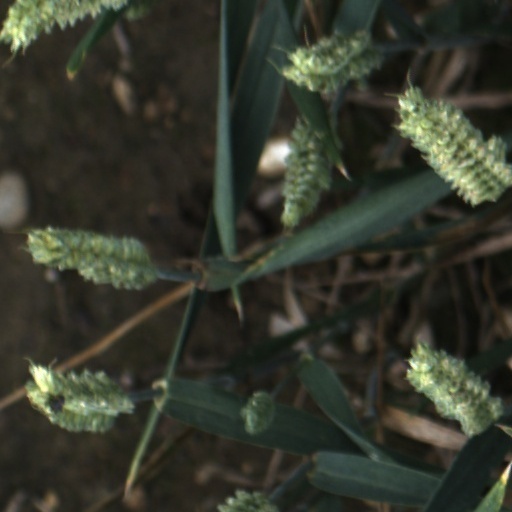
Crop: wheat